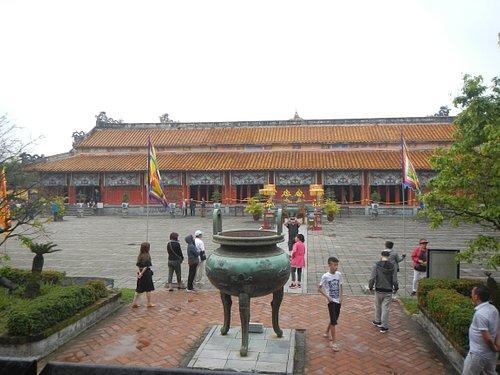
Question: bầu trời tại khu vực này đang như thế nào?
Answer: bầu trời tại khu vực này đang trắng xóa